Shiretoko Museum

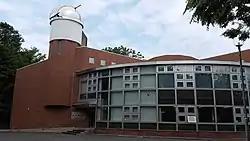

The opened in Shari, Hokkaidō, Japan in 1978 to mark the 100th anniversary of the municipality's foundation. The collection and displays relate to the natural and human history of the Shiretoko Peninsula.